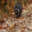
Label: raccoon